Uniforms and insignia of the Schutzstaffel

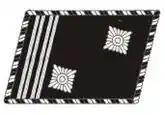
"SS-Haupttruppführer" insignia

In 1933, after Hitler had become Chancellor, the SS began to make more of a distinction between 'officers' and 'enlisted men;' an SS man could now only be promoted to "Sturmführer" with Himmler's approval, based upon the "Reichsführer"’s personal review of the candidate's application. Himmler always detested the army's class distinctions. It was forbidden for SS men to follow the army custom of addressing superior officers by prefixing "Herr" to their rank, and "Kamerad" was an approved form of address under most circumstances.